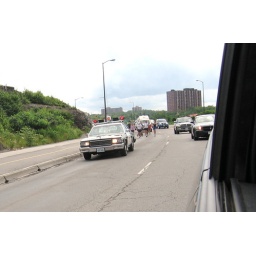
Police car and runners coming up the hill in front of the van.